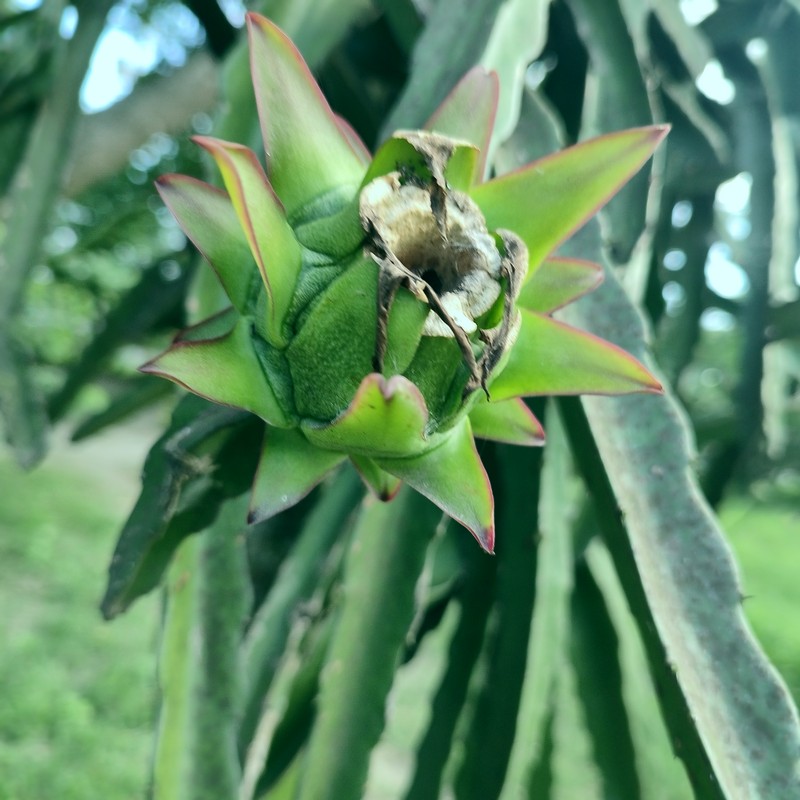
Label: Immature Dragon Fruit